Kammu Seamount

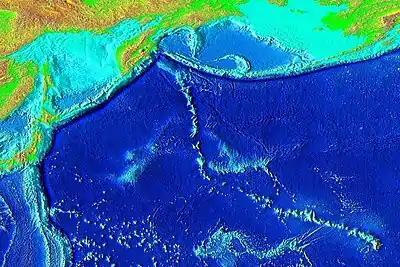
The Hawaiian-Emperor seamount chain on an Elevation World Map.

Kanmu Seamount is a seamount lying within the Hawaiian-Emperor seamount chain in the Pacific Ocean. The last eruption of Kanmu Seamount is unknown.